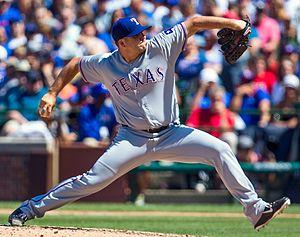
Shawn Mark Tolleson est un lanceur de relève droitier des Rangers du Texas de la Ligue majeure de baseball.